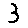
Label: 3